Answer in natural language. Consider the 3D positions of the objects in the scene and not just the 2D positions in the image. Is the centerpoint of  wooden dining table at a higher height than Window? Choose between the following options: no or yes
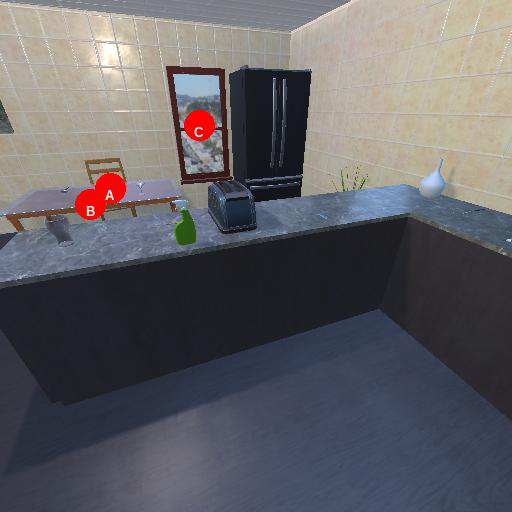
<answer>no</answer>